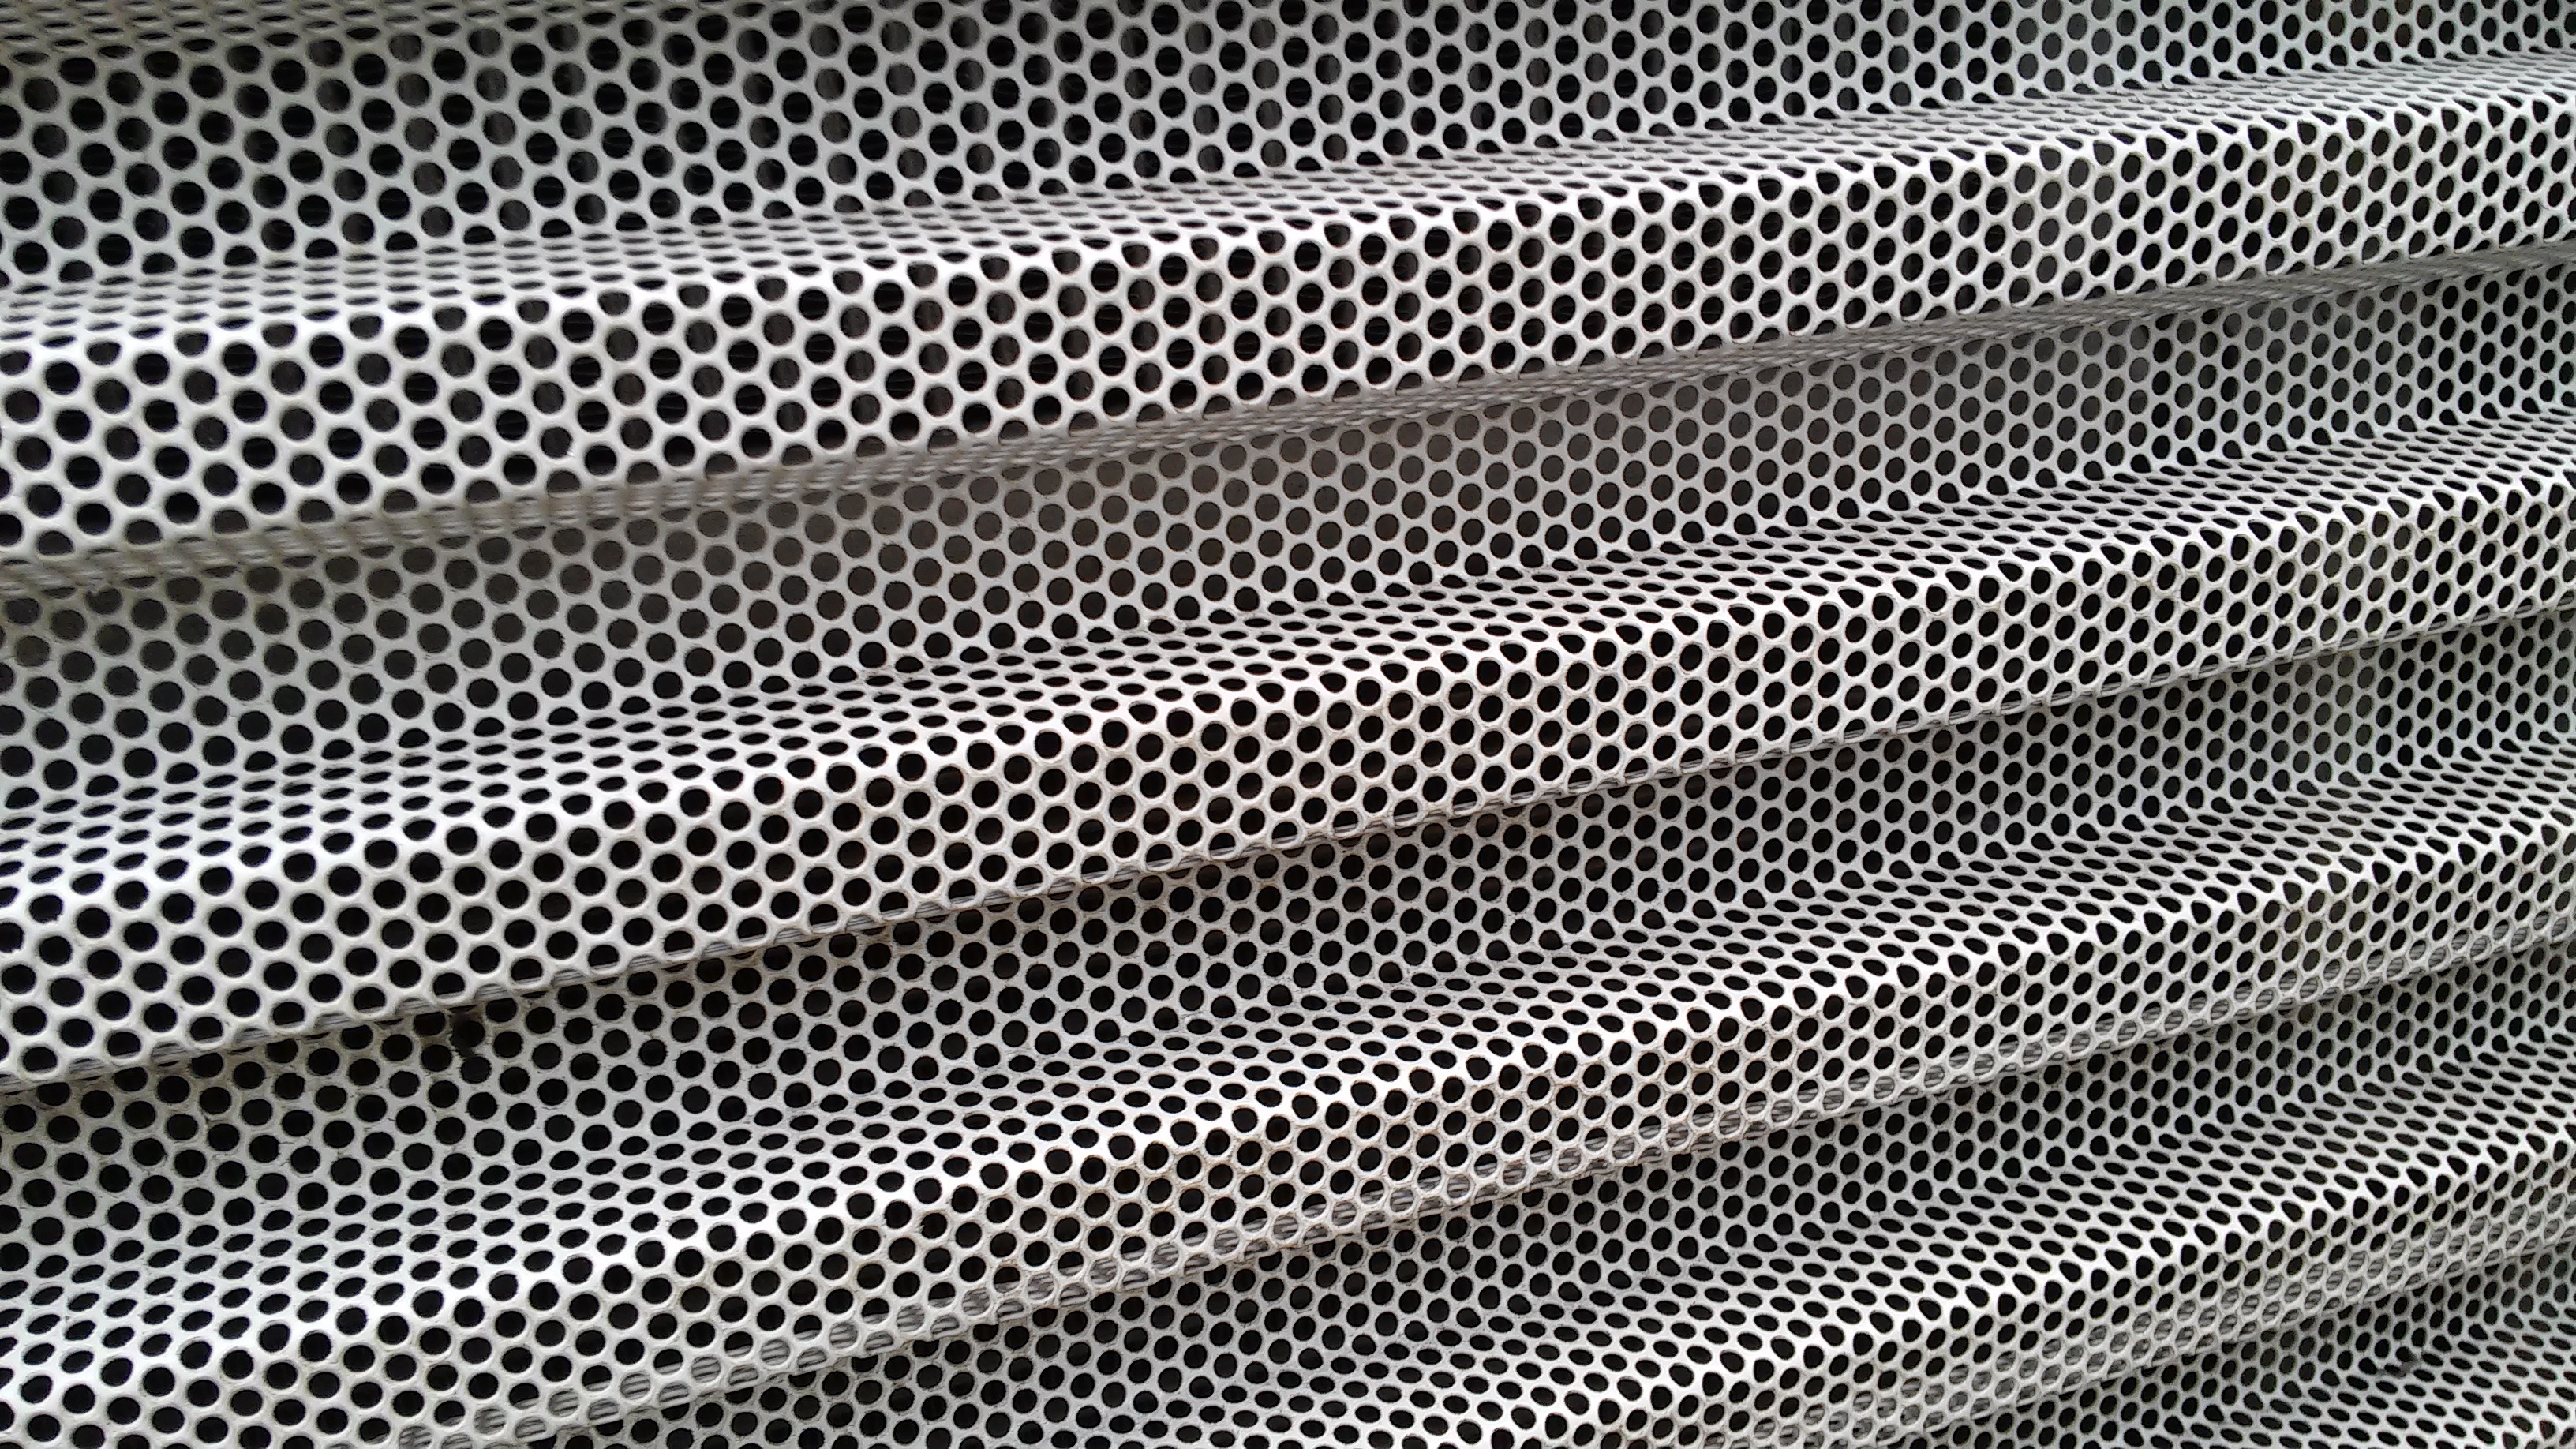
floor, pattern, line, metal, material, sheet, background, net, mesh, folded, holes, flooring, perforated sheet, chain link fencing